16:10 aspect ratio

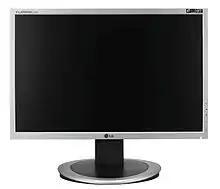
An LG 19-inch LCD monitor with an aspect ratio of 16:10

16:10 (1.6:1), also known as the equivalent 8:5, is an aspect ratio commonly used for computer displays and tablet computers. It is equal to 8/5, close to the golden ratio (formula_1), which is approximately 1.618. Video editing applications are commonly designed to allow editing of 16:9 content with the editing interface occupying the lower tenth of the display, allowing editing using a single display with the video occupying the full width.